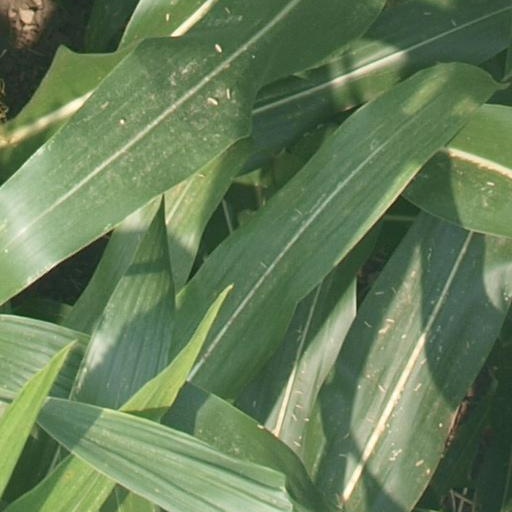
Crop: maize; corn